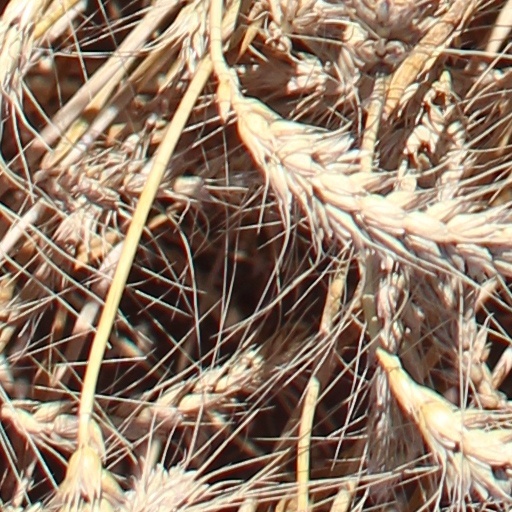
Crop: wheat